Plymouth Development Corporation

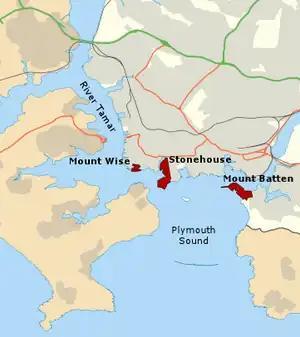
A map of Plymouth showing the three designated areas in red

Three sites were designated and they were all on the waterfront. They were: part of Stonehouse, including the Royal William Victualling Yard (31 hectares); the nearby Mount Wise area (5 hectares); and Mount Batten on the other side of Plymouth Sound (31 hectares). MoD land at all three sites was transferred to the PDC.